Martin Haar

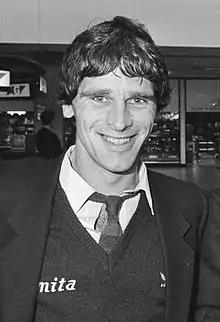
Martin Haar in 1982

Martin Haar (born 2 May 1952) is a Dutch football coach and a former defender. He is an assistant coach with Jong AZ.